Sam McIntosh

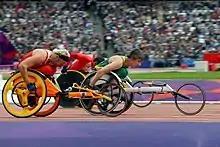
McIntosh at the 2012 London Paralympics

McIntosh is a T52 classified athlete who competes in the 100 metre, 200 metre and 400 metre events.